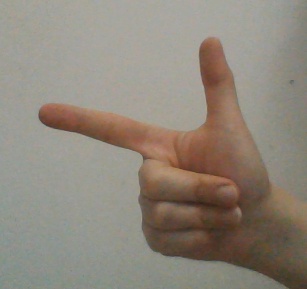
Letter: yaa